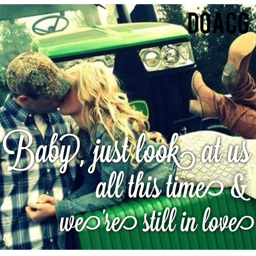
something like this just dont exist between a backwoods boy and a fairytale princess . person